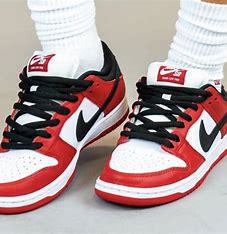
Brand: Nike
Model: SB Dunk Pro